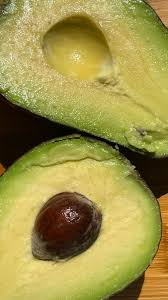
Label: Avocado